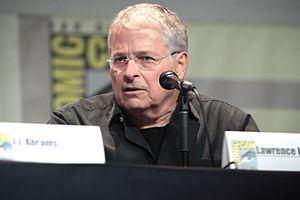
Solo: A Star Wars Story ou Solo : Une histoire de Star Wars au Québec et au Nouveau-Brunswick est un film de science-fiction américain de type space western réalisé par Ron Howard, sorti en 2018. Écrit par Lawrence et Jonathan Kasdan et interprété par Alden Ehrenreich, Emilia Clarke, Donald Glover et Woody Harrelson, le film s'inscrit dans l'univers narratif de la franchise Star Wars dont il constitue le troisième long-métrage dérivé et le onzième film.